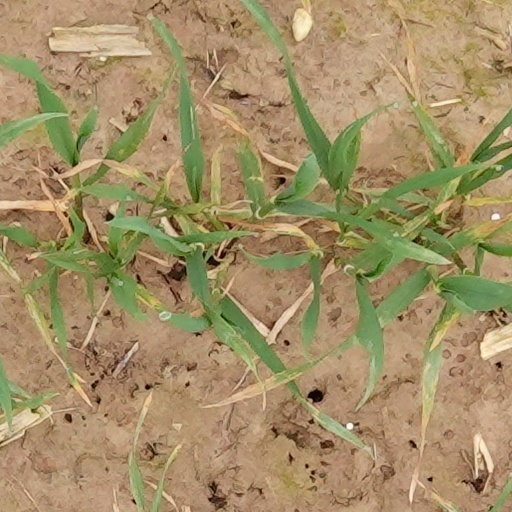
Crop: wheat